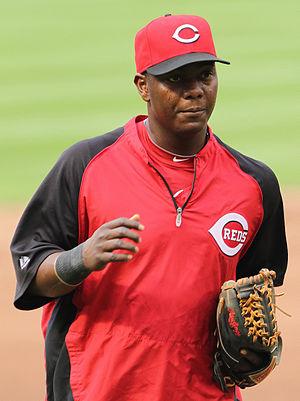
Edgar Enrique Rentería, né le 7 août 1975 à Barranquilla en Colombie, est un joueur colombien de baseball évoluant dans la Ligue majeure de baseball depuis 1996. Il est présentement agent libre.